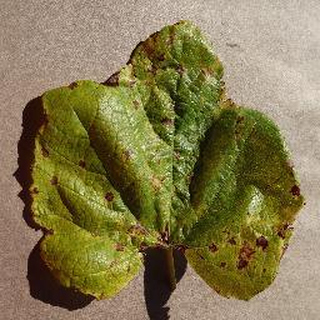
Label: grape_leaf_blight